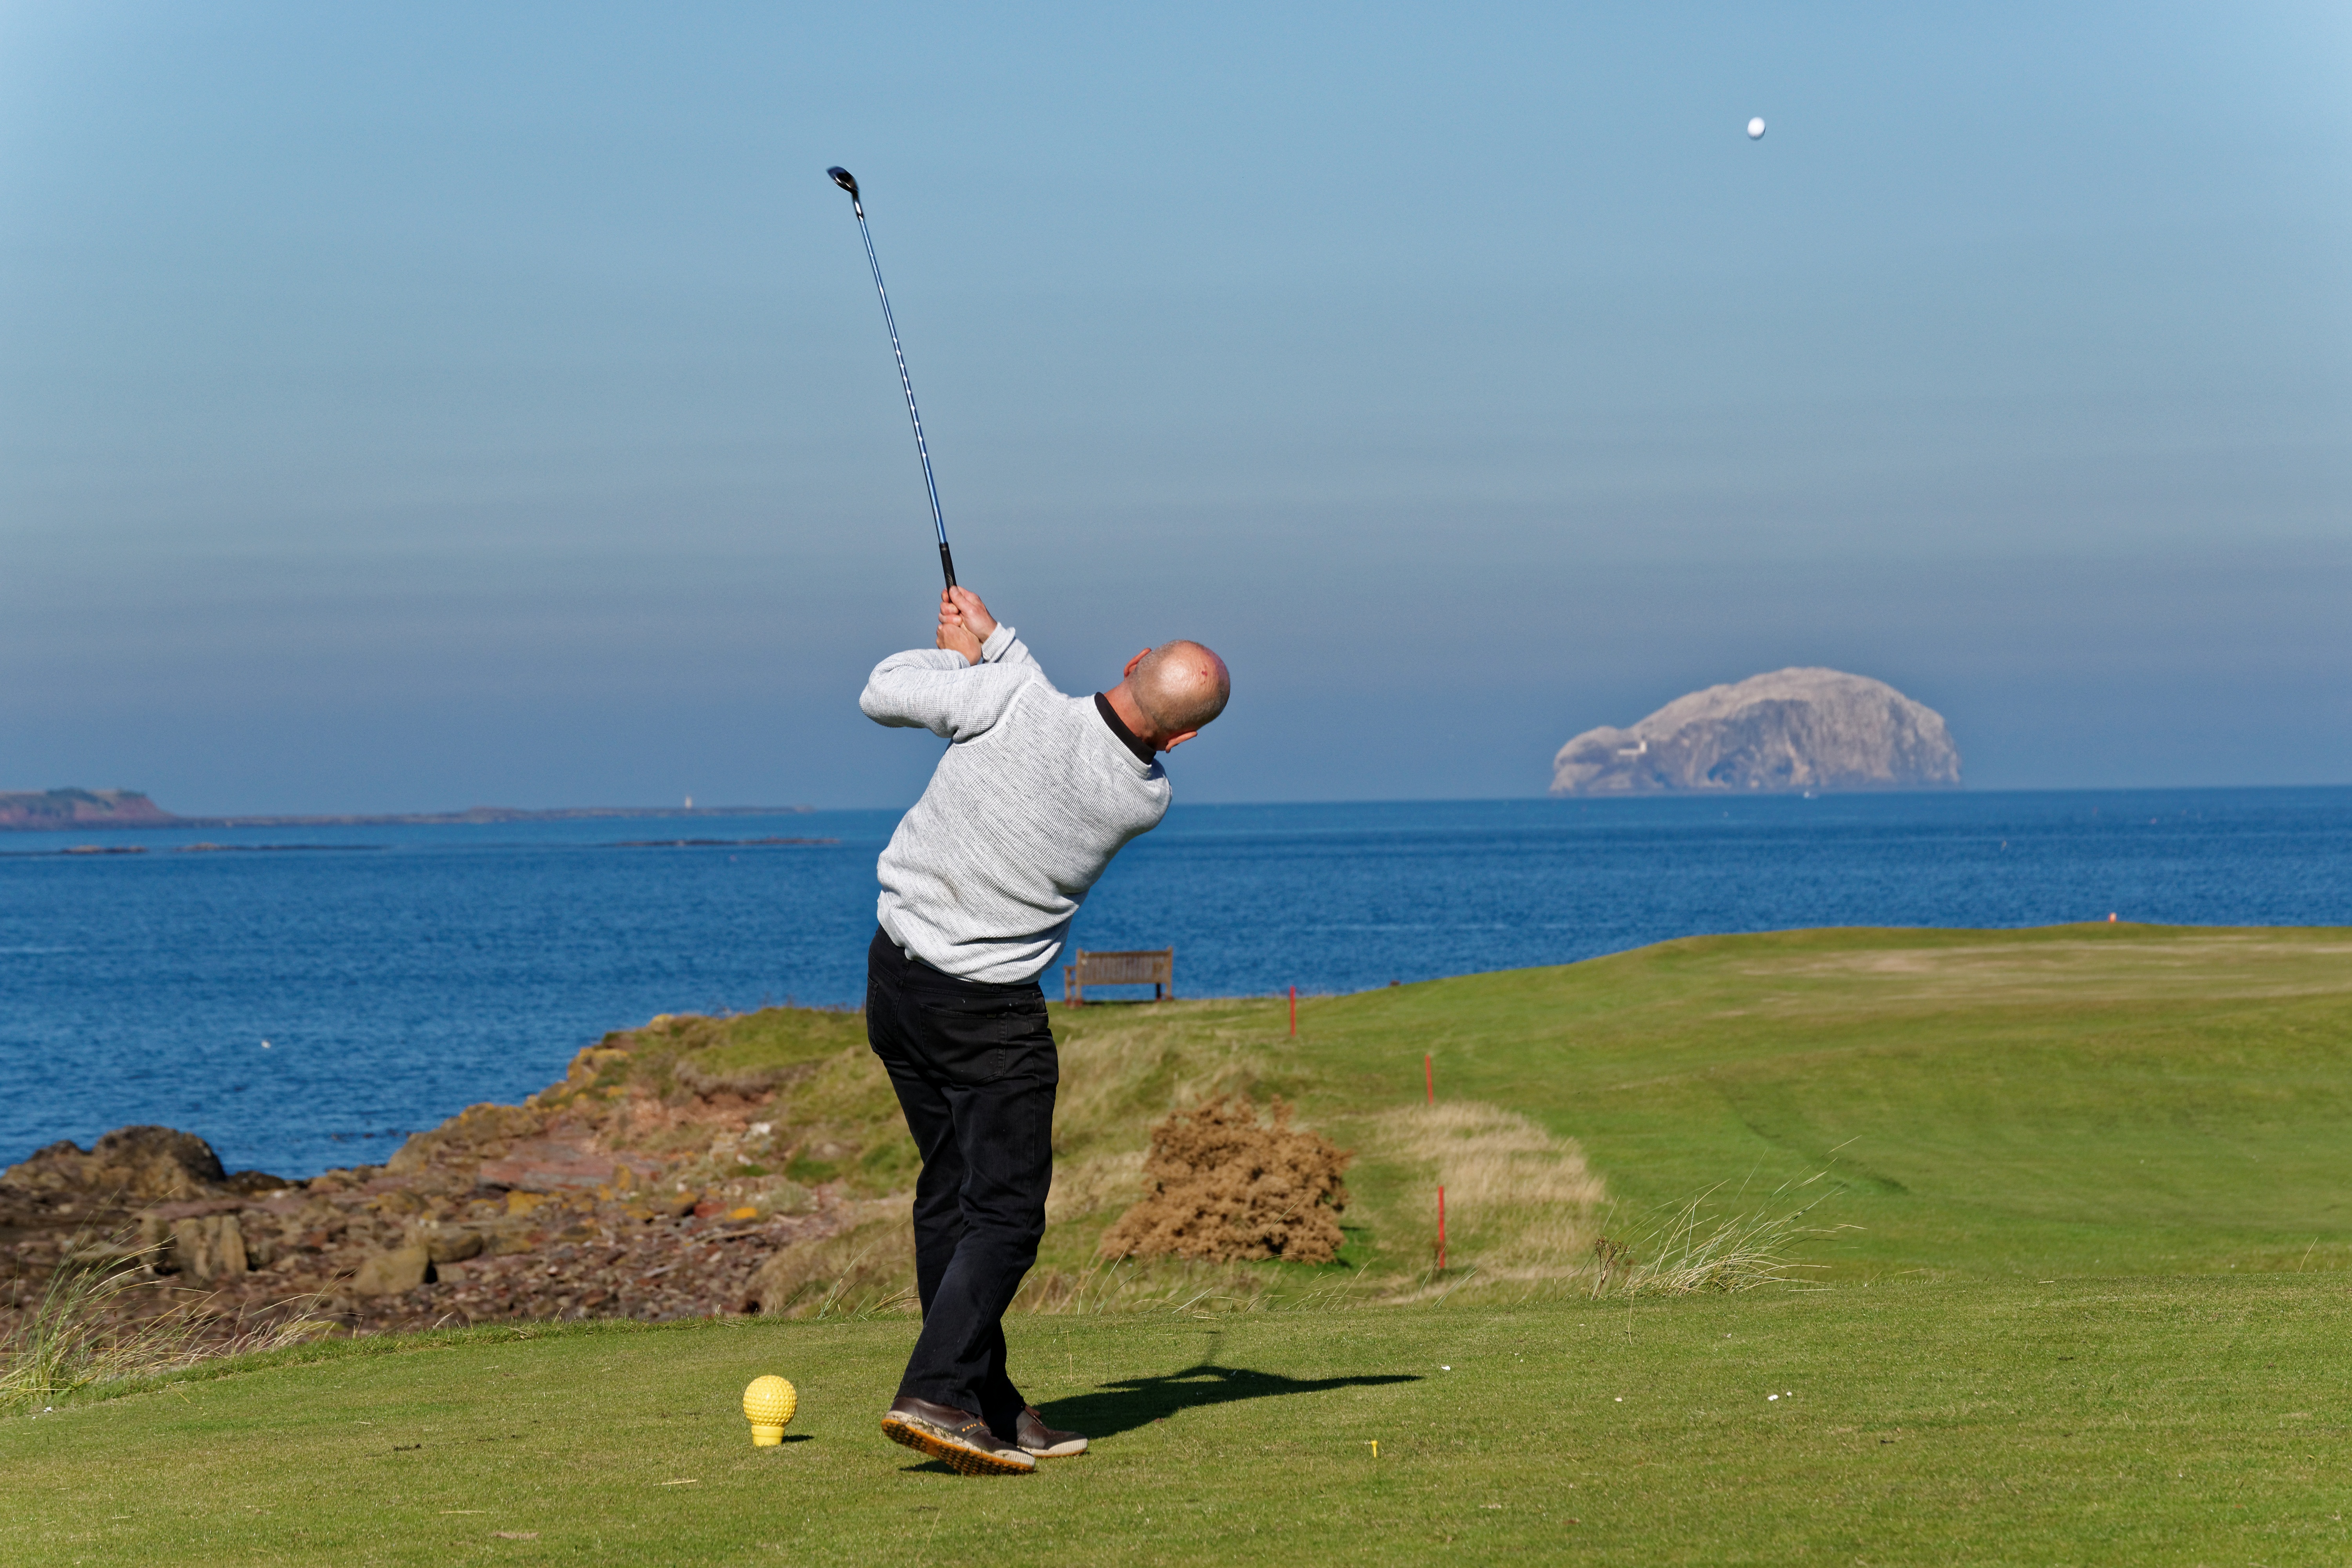
man, sea, grass, person, sky, sport, game, play, hole, summer, male, recreation, green, scenic, scenery, club, playing, leisure, swing, player, golf, golfing, outdoors, fun, sports, swinging, ball, shot, course, tee, fairway, driver, active, sea view, hit, golfer, golf swing, outdoor recreation, individual sports, tee shot